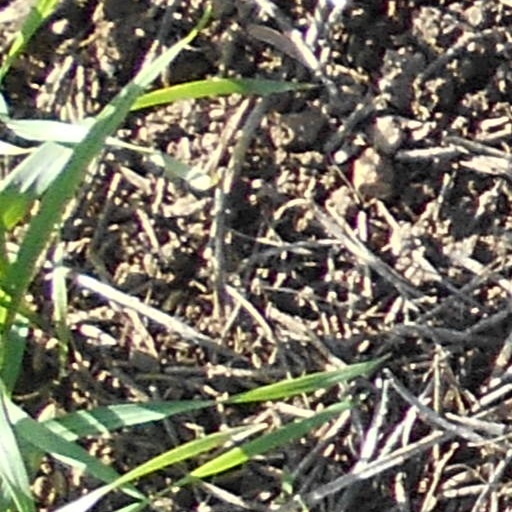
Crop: wheat